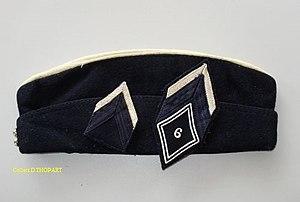
Bonnet de police et marques de grades d'un brigadier chef du 4eme escadron du 6e dragons à Besancon
Le 6ᵉ régiment de dragons, est une unité de cavalerie de l'armée française, créé sous la Révolution à partir du régiment de La Reine dragons, un régiment français d'Ancien Régime et dissous en 1992.